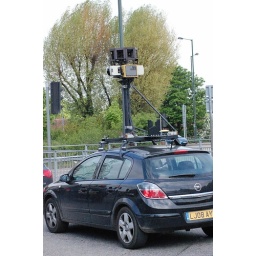
this car was spotted in Reading Berkshire